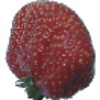
Label: strawberry_wedge